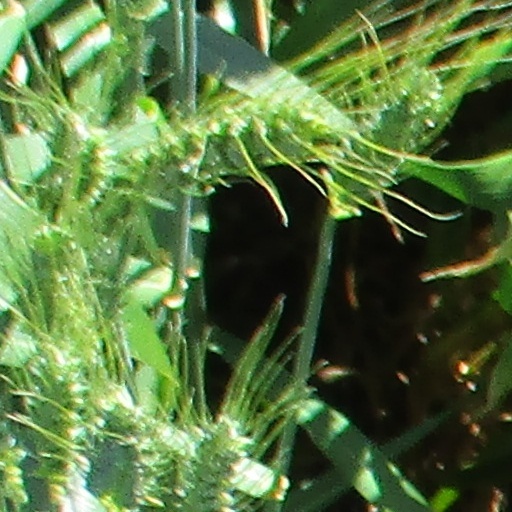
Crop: wheat